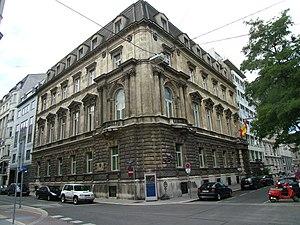
Voici les représentations diplomatiques de l'Espagne à l'étranger :